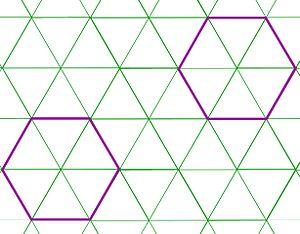
Un exemple de réseau géométrique, fondé sur la figure de l'hexagone.
En mathématiques, un réseau d'un espace euclidien est un sous-groupe discret de l’espace, de rang fini n. Par exemple, les vecteurs de Rⁿ à coordonnées entières dans une base forment un réseau de Rⁿ. Cette notion permet de décrire mathématiquement des maillages, comme celui correspondant à la figure 1.